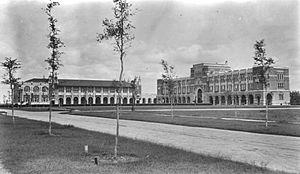
L'université Rice est une université américaine, située à Houston. Elle se trouve dans le Museum District de la ville et est adjacente au Texas Medical Center. Elle a été fondée par William Marsh Rice en 1891 sous le nom The William Marsh Rice Institute for the Advancement of Letters, Science, and Art, et a été inaugurée en 1912 avec Edgar Odell Lovett pour premier président.